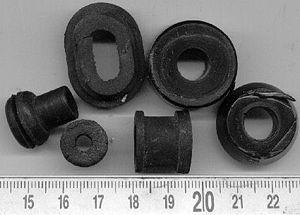
Un passe-câble est un tube dans lequel on fait passer un câble électrique le plus souvent. Le passe-câble a pour mission de protéger ce câble des agressions mécaniques ou chimiques.